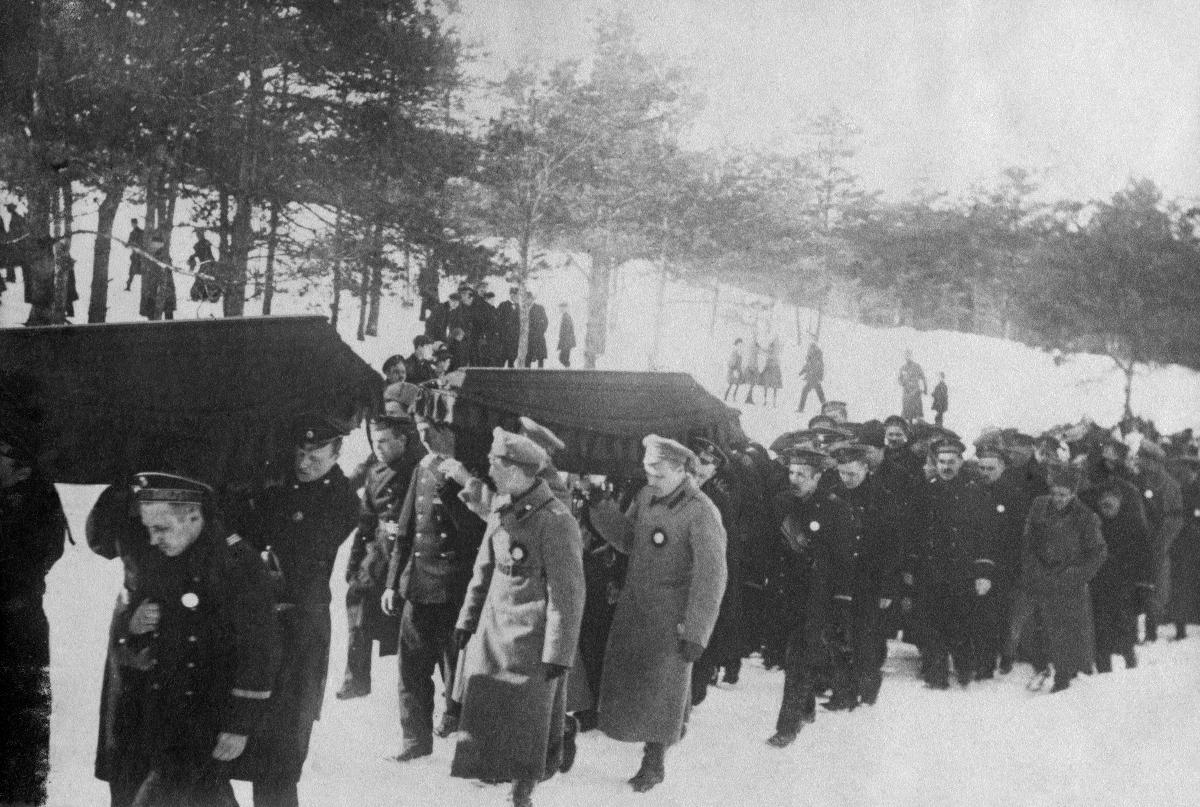
Vallankumouksen uhrien hautajaiset Helsingissä; Funeral of the victims of revolution in Helsinki
sisällön kuvaus: Vallankumouksen uhrien hautajaiset Helsingissä 30.3.1917. content description: Funeral of the victims of revolution in Helsinki 30.3.1917.
Vuosi: 1917
Paikka: Suomi; Suomi, Uusimaa, Helsinki
Aiheet: politiikka; hautajaiset; vallankumoukselliset; politics; funerals; revolutionaries; politik; jordfästningar; revolutionärer